Cilicia

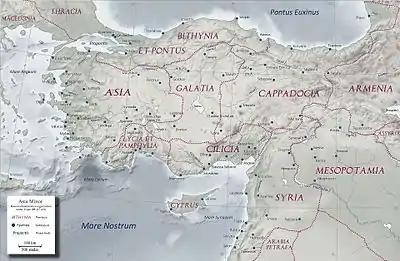
The Roman provinces of Asia Minor under Trajan, including Cilicia.

There exists evidence that circa 1650 BC both Hittite kings Hattusili I and Mursili I enjoyed the freedom of movement along the Pyramus River (now the Ceyhan River in southern Turkey), proving they exerted strong control over Cilicia in their battles with Syria. After the death of Murshili around 1595 BC, Hurrians wrested control from the Hittites, and Cilicia was free for two centuries. The first king of free Cilicia, Išputahšu, son of Pariyawatri, was recorded as a "great king" in both cuneiform and Hittite hieroglyphs. Another record of Hittite origins, a treaty between Išputahšu and Telipinu, king of the Hittites, is recorded in both Hittite and Akkadian.